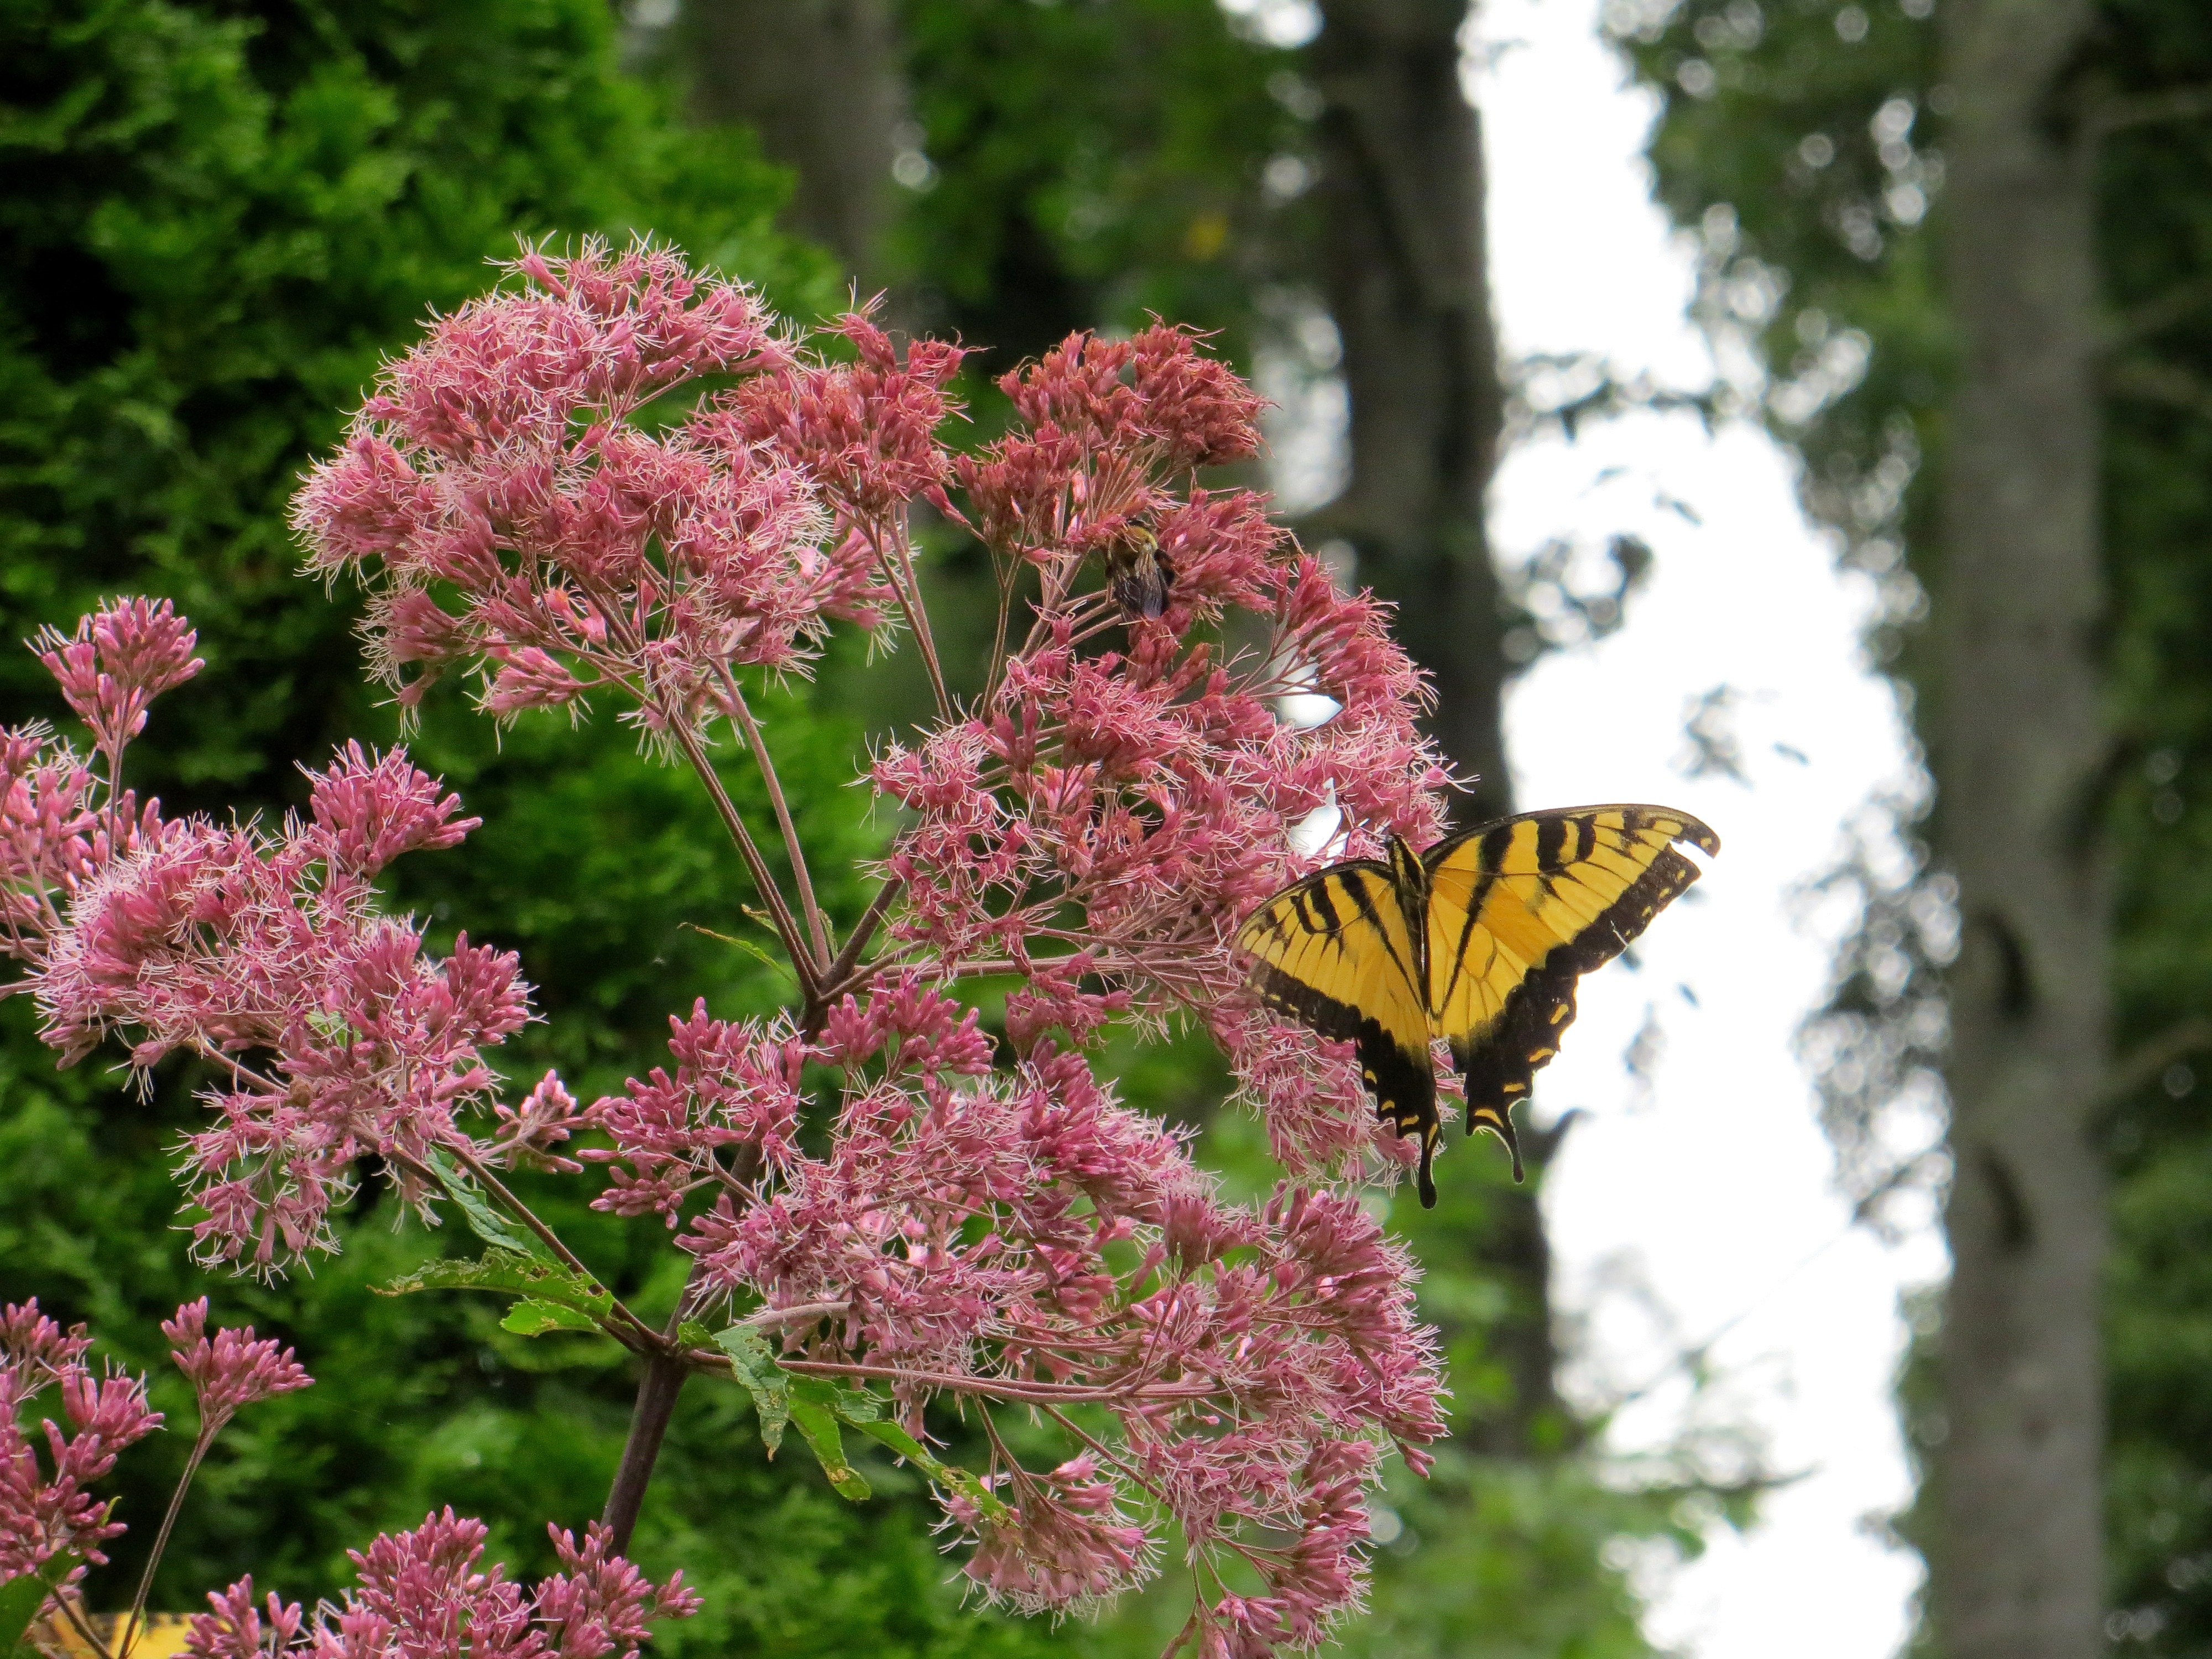
nature, branch, blossom, plant, leaf, flower, insect, botany, butterfly, yellow, garden, pink, flora, fauna, invertebrate, wildflower, flowers, outdoors, shrub, beautiful, pollinator, moths and butterflies, joe pye weed